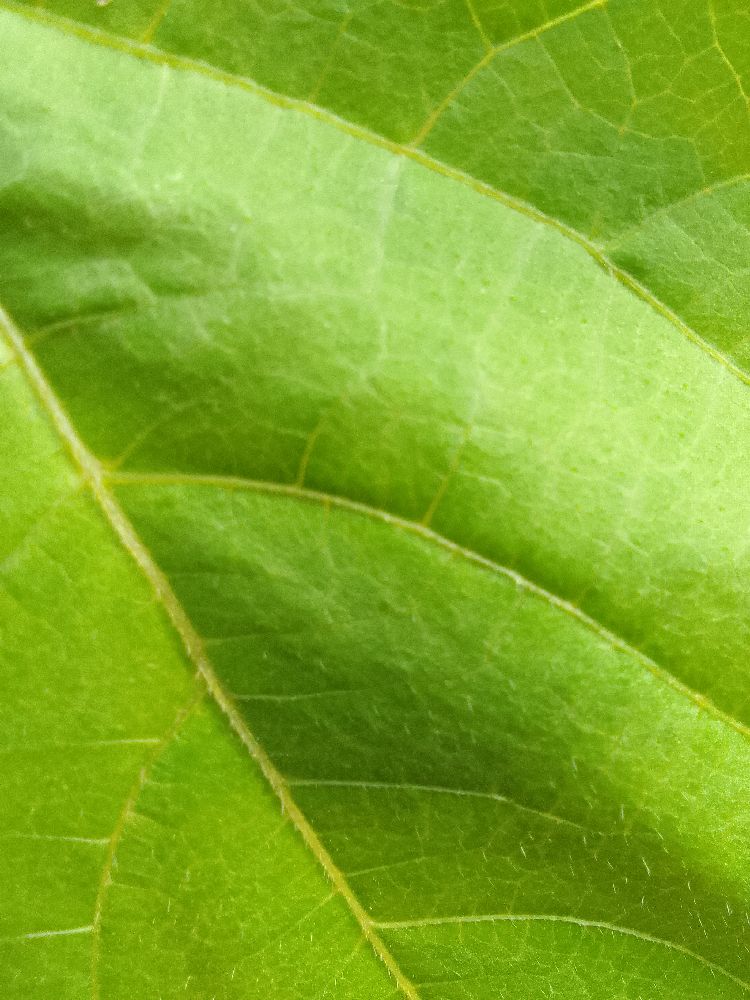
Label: healthy